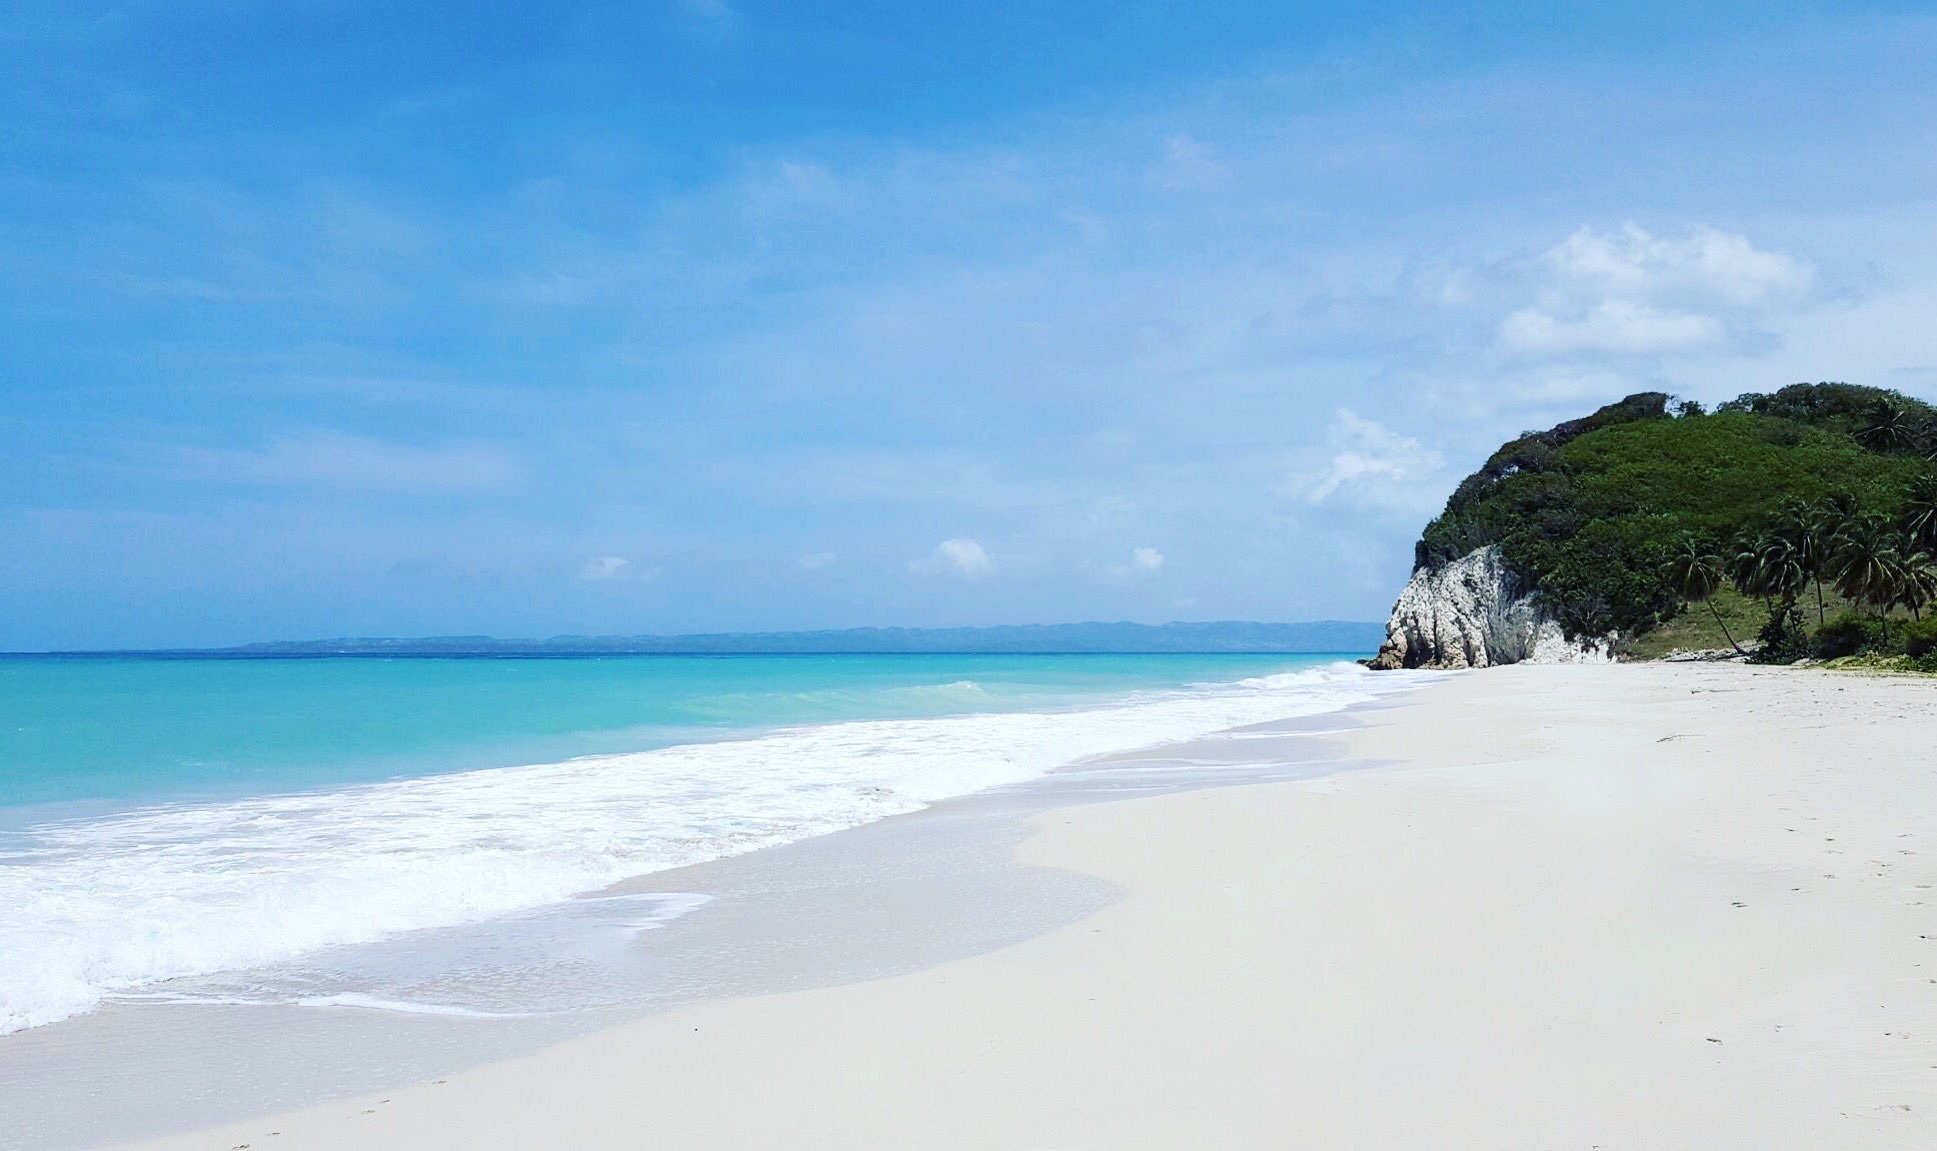
beach, sea, coast, sand, ocean, horizon, shore, vacation, lagoon, bay, island, empty, body of water, white sand, caribbean, haiti, cape, islet, landform, no people, landsca, geographical feature, wind wave